Qizhuang

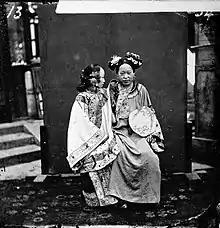
Left: Han Chinese woman wearing the Hanfu of the Qing dynasty. Right: Manchu woman wearing Qizhuang.

Manchu of both sexes wore trousers to protect their legs from the horse's flanks and from the elements. Their boots had rigid soles to facilitate archery on horseback by allowing the riders to stand in the iron stirrups. The Manchu people also wore hoods which provided insulation and were essential to protect the wearer from the cold Northeast Asian winters.